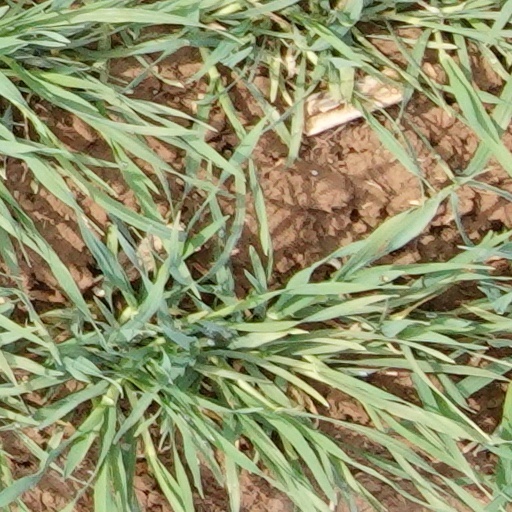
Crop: wheat